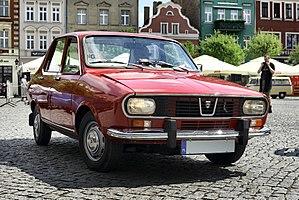
Dacia est un constructeur d'automobiles roumain, filiale du groupe français Renault. Les véhicules produits sont commercialisés sous la marque Dacia en Europe et sous la marque Renault dans le reste du monde. En 2017, 610 150 voitures Dacia et 637 700 véhicules Renault ont été produits. Dacia est implanté dans cinq villes Roumaines : Piteşti, Mioveni, Oarja, Bucarest et Titu.